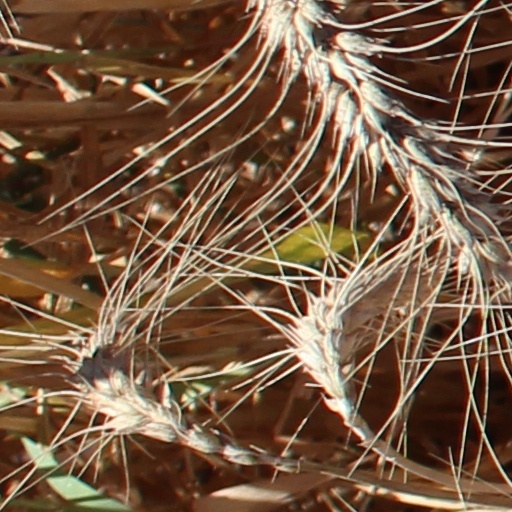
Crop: wheat